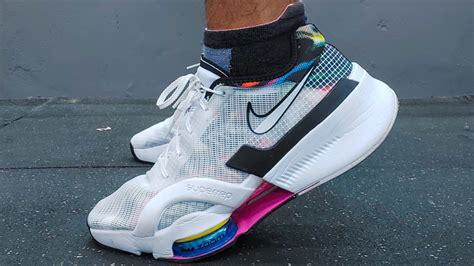
Brand: Nike
Model: Air Zoom Superrep